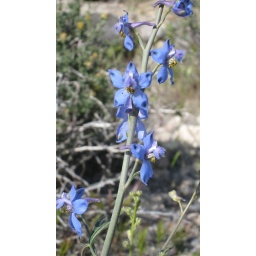
bright blue flower in red rock canyon, nv